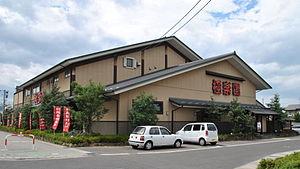
Le sentō est un type de bain public japonais payant. Traditionnellement, ces bains sont fonctionnels, constitués d'une grande salle avec un mur séparant les deux sexes, et de chaque côté, des rangées de robinets simples et un grand bassin où les clients se baignent ensemble après s'être lavés.